Frank Lovece

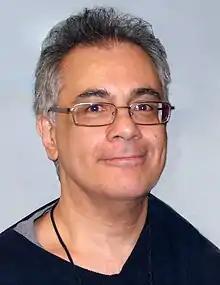
Lovece at the East Coast Comiccon

Frank Lovece is an American journalist, author, and a comic book writer primarily for Marvel Comics, where he and artist Mike Okamoto created the miniseries "Atomic Age". His longest affiliation has been with the New York metropolitan area newspaper "Newsday", where he has worked as a feature writer and film critic.